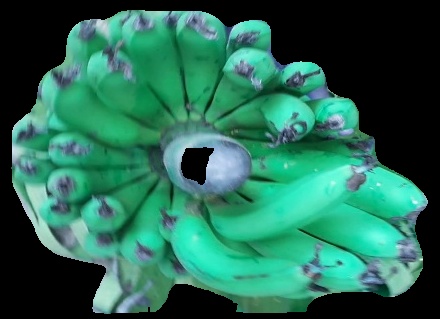
Variety: pachbale
Grade: grade2